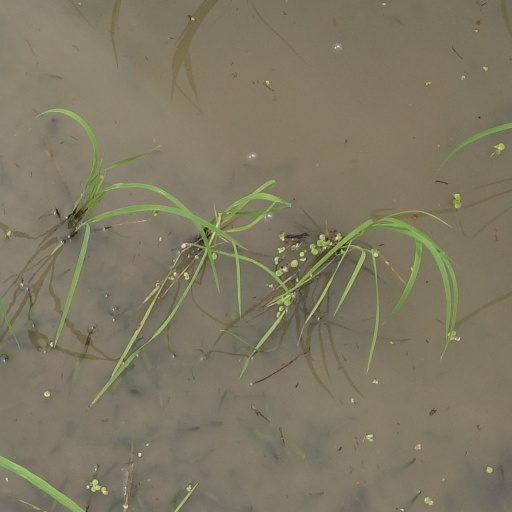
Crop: rice